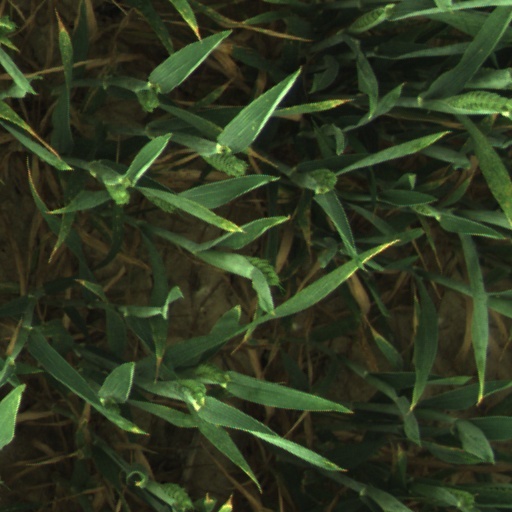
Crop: wheat